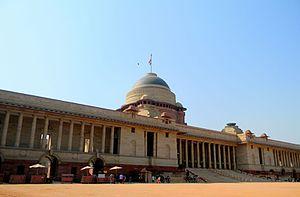
Le président de l'Inde est le chef de l'État de la République de l'Inde. Il est formellement à la tête des pouvoirs exécutif, législatif et judiciaire et commandant en chef des Forces armées indiennes.